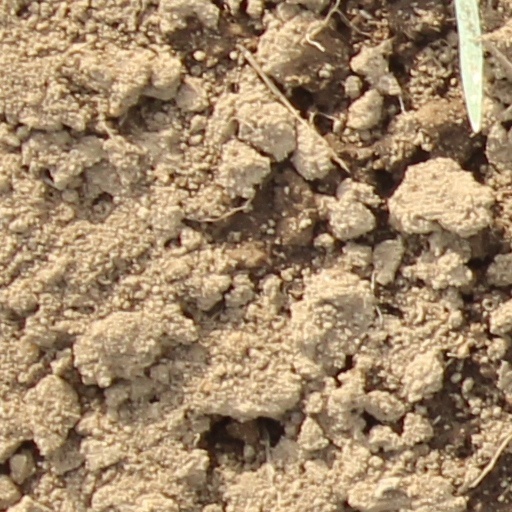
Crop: wheat